Charles V. Park

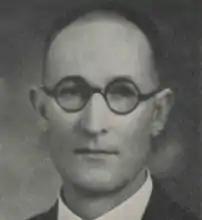
Charles V. Park

Charles V. Park (January 19, 1885 – September 11, 1982) was a librarian after whom the Charles V. Park Library at Central Michigan University is named after.